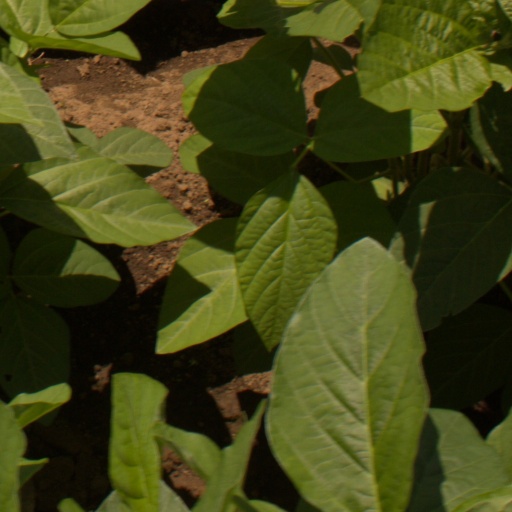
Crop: soybean